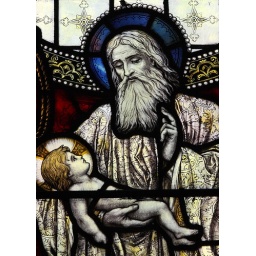
Simeon and Jesus, detail of window from Thornton Dale church in Yorkshire.Henry Holiday for James Powell &amp;amp; Sons 1897